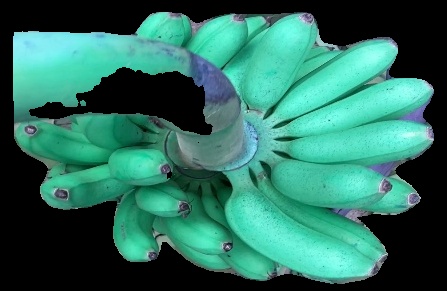
Variety: rasbale
Grade: grade1